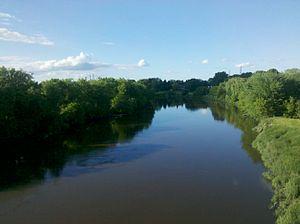
Rivière Yamaska à Saint-Césaire (Québec)
Saint-Césaire est une ville dans la municipalité régionale de comté de Rouville au Québec, située dans la région administrative de la Montérégie.